The Kills

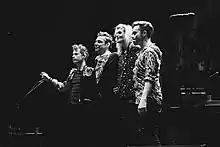
The Kills in October 2016

Their second album, "No Wow", was released by Domino Records on February 21, 2005. Featuring an artier, less ""guitar rock"" sound, the record embraced post punk influences and sounded even more stripped down than "Keep on Your Mean Side". Originally written to be performed on a Moog, the band was forced to change directions and record it primarily using a guitar after Hince's Moog broke and couldn't be repaired before entering the studio. A 40-minute DVD documentary was included with a limited number of copies and features interview, performance and on the road footage shot on tour. The first single, "The Good Ones", from "No Wow", was released on February 7, 2005, and reached number 23 in the UK Singles Chart, which is their highest-charting single in that chart to date.